Williams House (Richlands, Virginia)

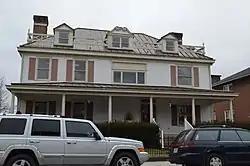
Front of the house

The Williams House, also known as the Clinch Valley Coal and Iron Company Office, is a historic home and office located at Richlands, Tazewell County, Virginia. It was built in 1890, and is a -story, frame Georgian Revival style dwelling. It has a hipped roof with pedimented dormers and features a one-story, hip-roofed front porch supported by six slender Tuscan order columns. It originally served as the office for the Clinch Valley Coal and Iron Company, developer of Richlands. The building was sold in 1901 to Dr. William R. Williams, who used it as a residence. In 1984, it became the location of the town's branch of the Tazewell County Public Library.